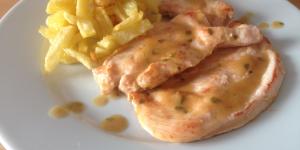
filetes de pavo en salsa de limon